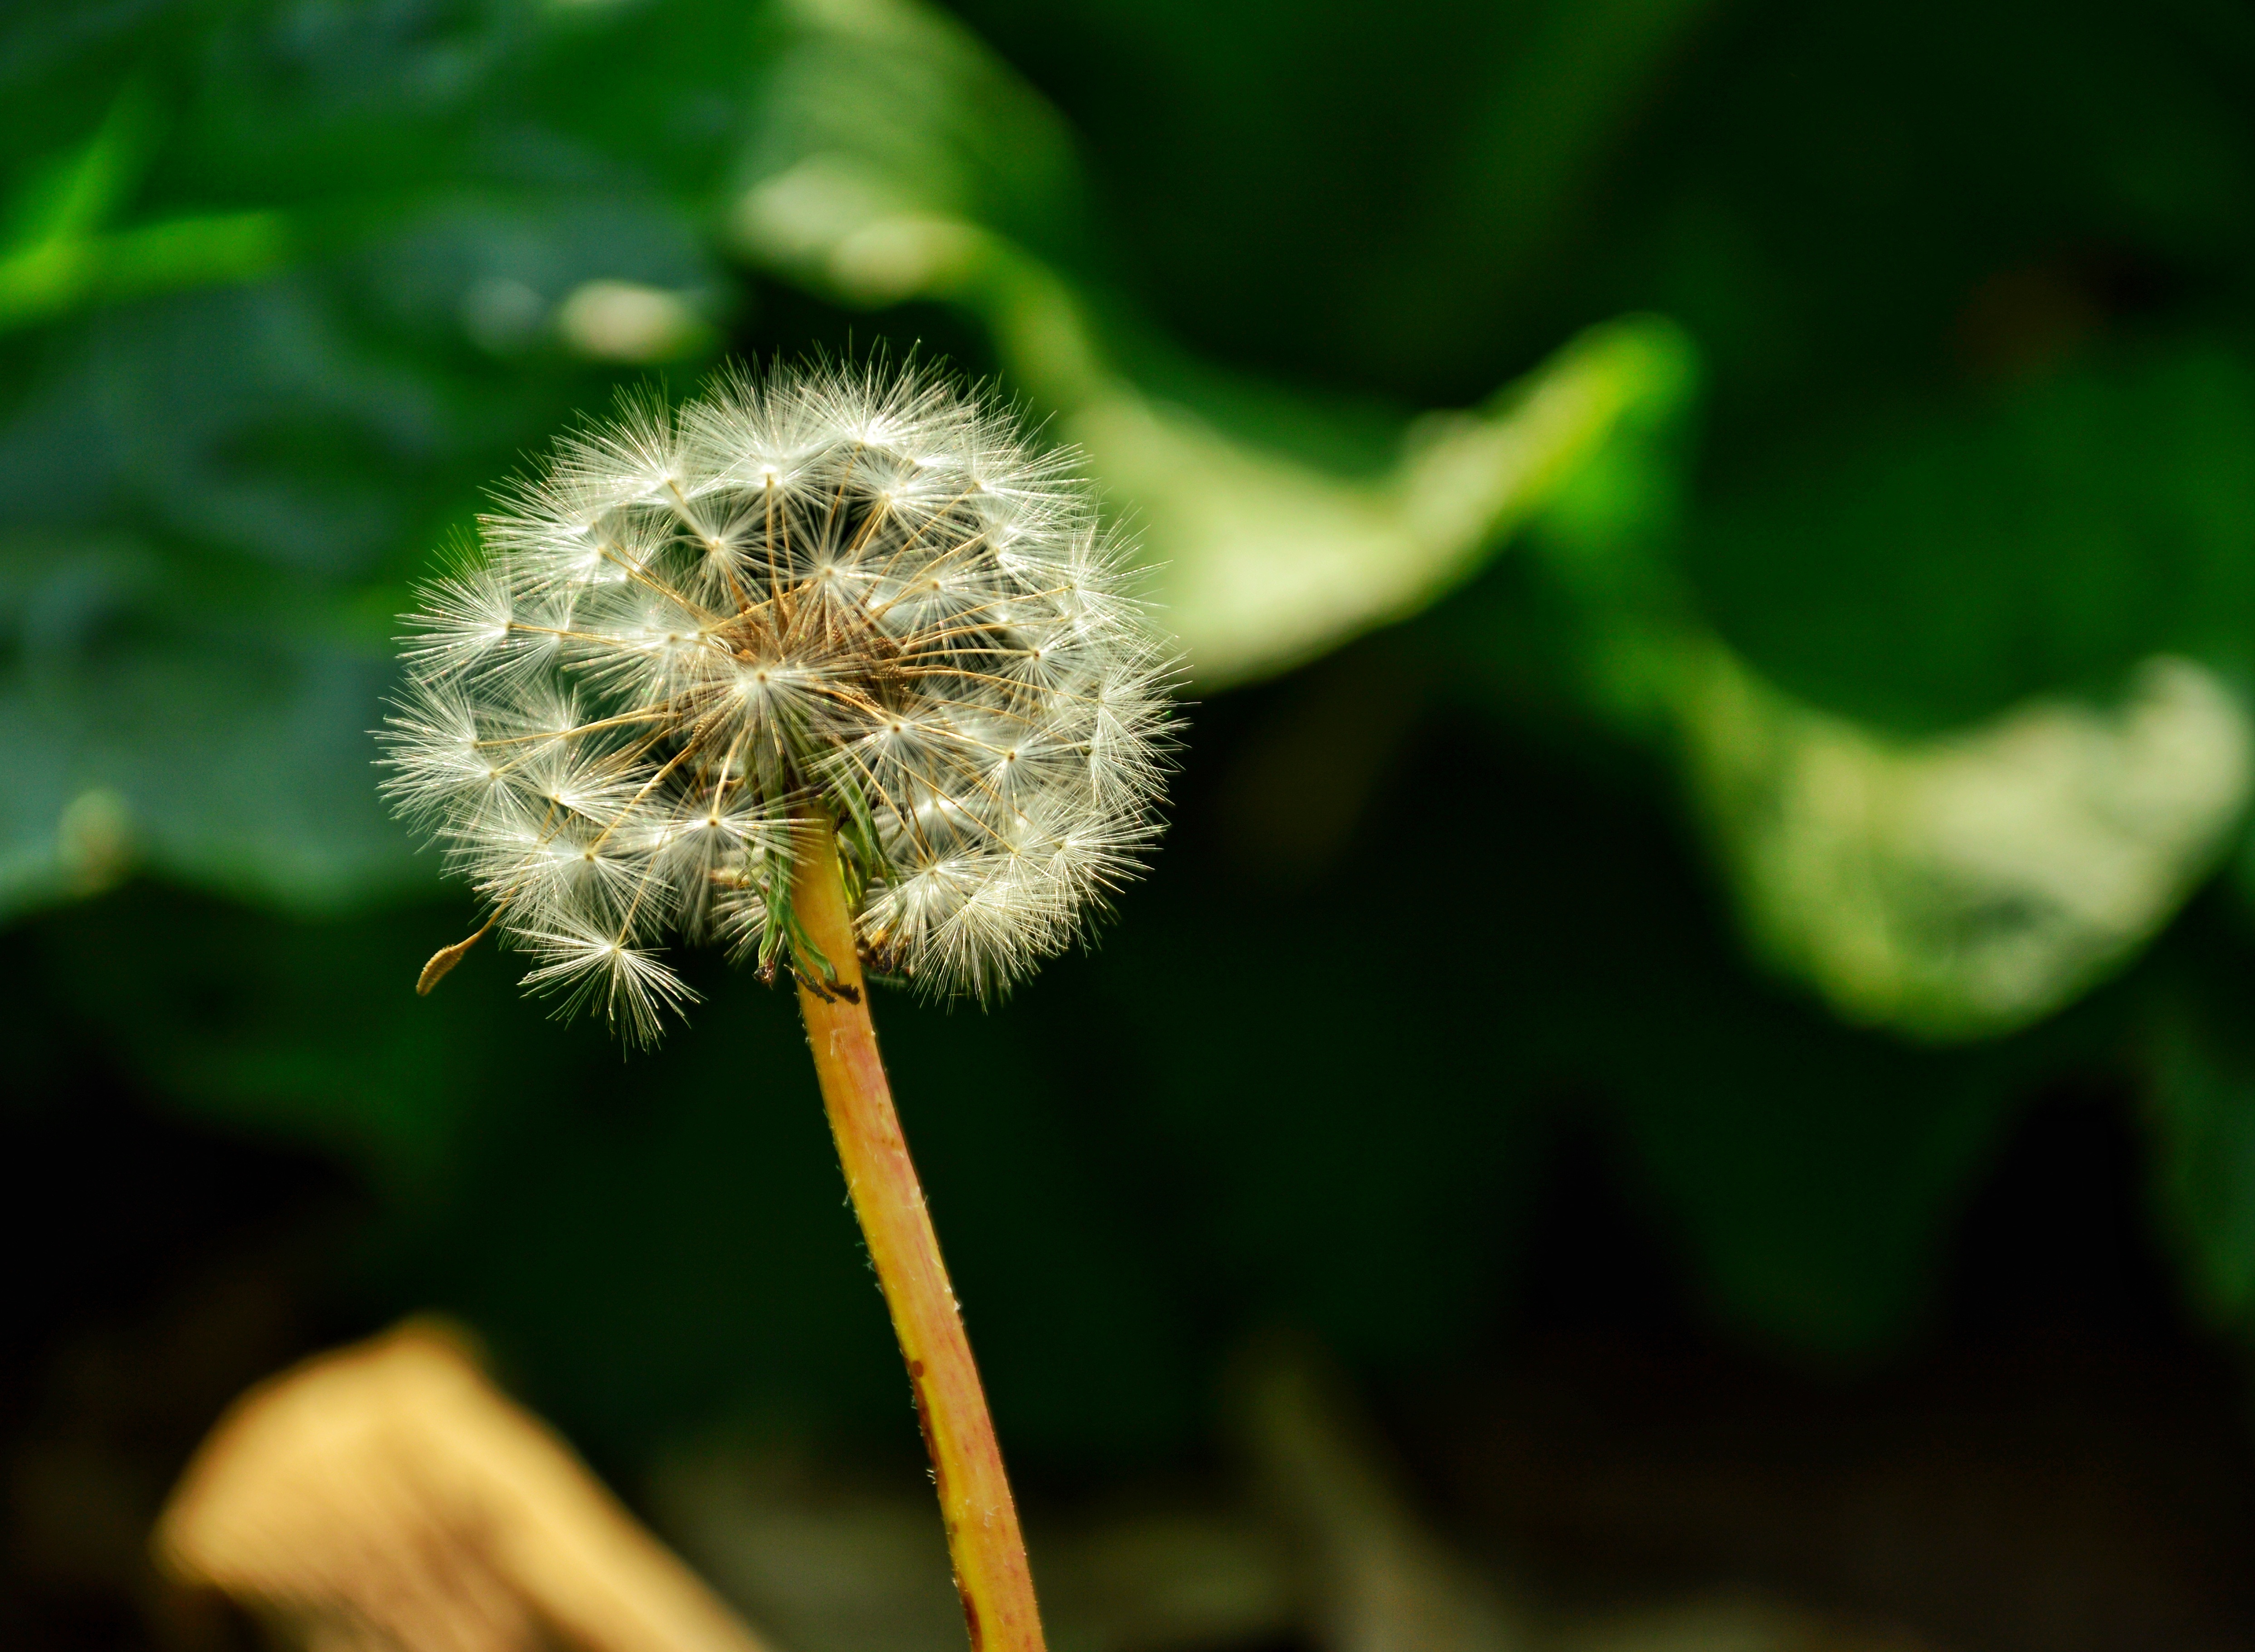
nature, grass, branch, plant, photography, leaf, flower, green, produce, botany, flora, fauna, wildflower, close up, macro photography, flowering plant, plant stem, land plant